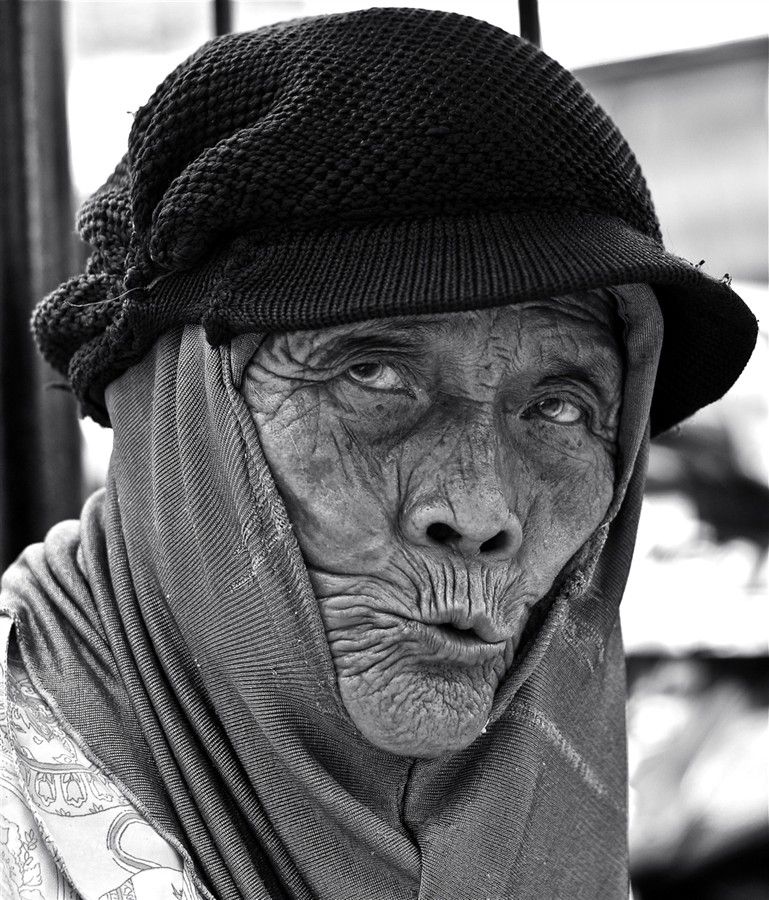
Gender: women